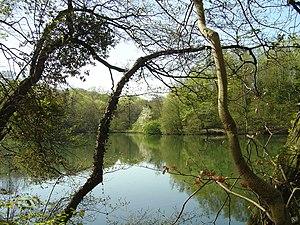
Le Parc de Woluwe, quelquefois abusivement appelé parc de la Woluwe, est un parc belge de Bruxelles situé plus précisément dans la commune de Woluwe-Saint-Pierre.